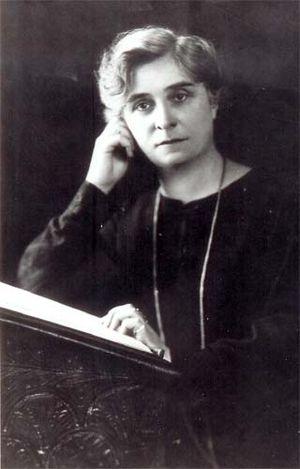
Maria Vérone, avocate dans les années 1920
Maria Vérone, née le 20 juin 1874 à Paris et morte le 23 mai 1938 à Paris, est une libre-penseuse et féministe française.